Hand axe

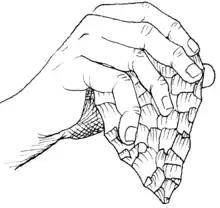
Drawing of how a biface aka hand axe may have been held

Wells proposed in 1899 that hand axes were used as missile weapons to hunt prey – an interpretation supported by Calvin, who suggested that some of the rounder specimens of Acheulean hand axes were used as hunting projectiles or as "killer frisbees" meant to be thrown at a herd of animals at a water hole so as to stun one of them. This assertion was inspired by findings from the Olorgesailie archaeological site in Kenya. Few specimens indicate hand axe hafting, and some are too large for that use. However, few hand axes show signs of heavy damage indicative of throwing, modern experiments have shown the technique to often result in flat-faced landings, and many modern scholars consider the "hurling" theory to be poorly conceived but so attractive that it has taken a life of its own.